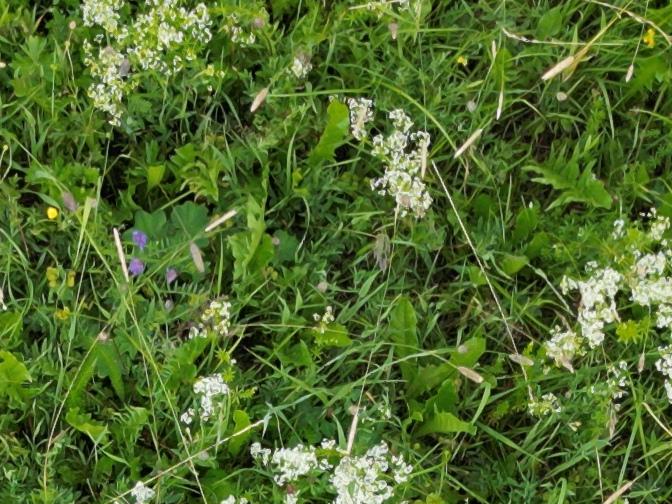
Flowers visible: yarrow flowers, yarrow flowers, yarrow flowers, yarrow flowers, yarrow flowers, yarrow flowers, yarrow flowers, yarrow flowers, yarrow flowers, yarrow flowers